Question: Where are the people?
Tambaya: Ina mutanen?
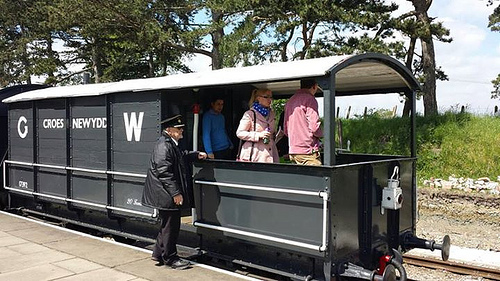
Answer: In a train.
Amsa: Cikin jirgin ƙasa.